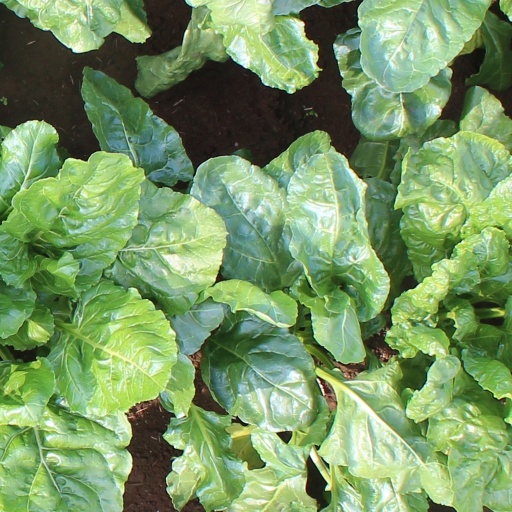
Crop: sugar beet